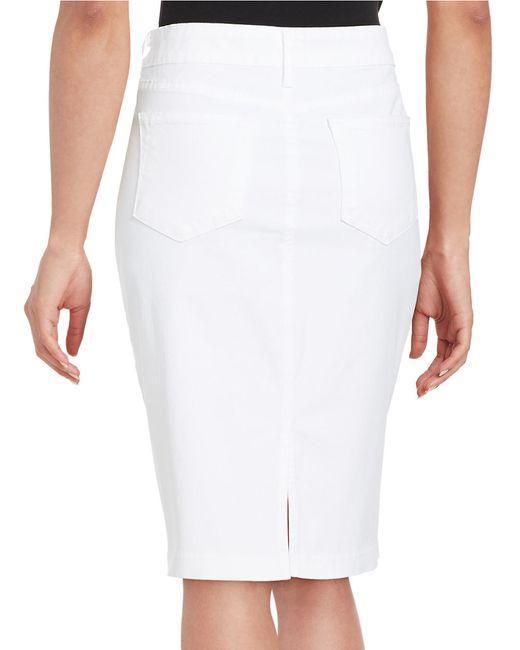
SHEIN PETITE Bleistiftrock mit hoher Taille aus Denim